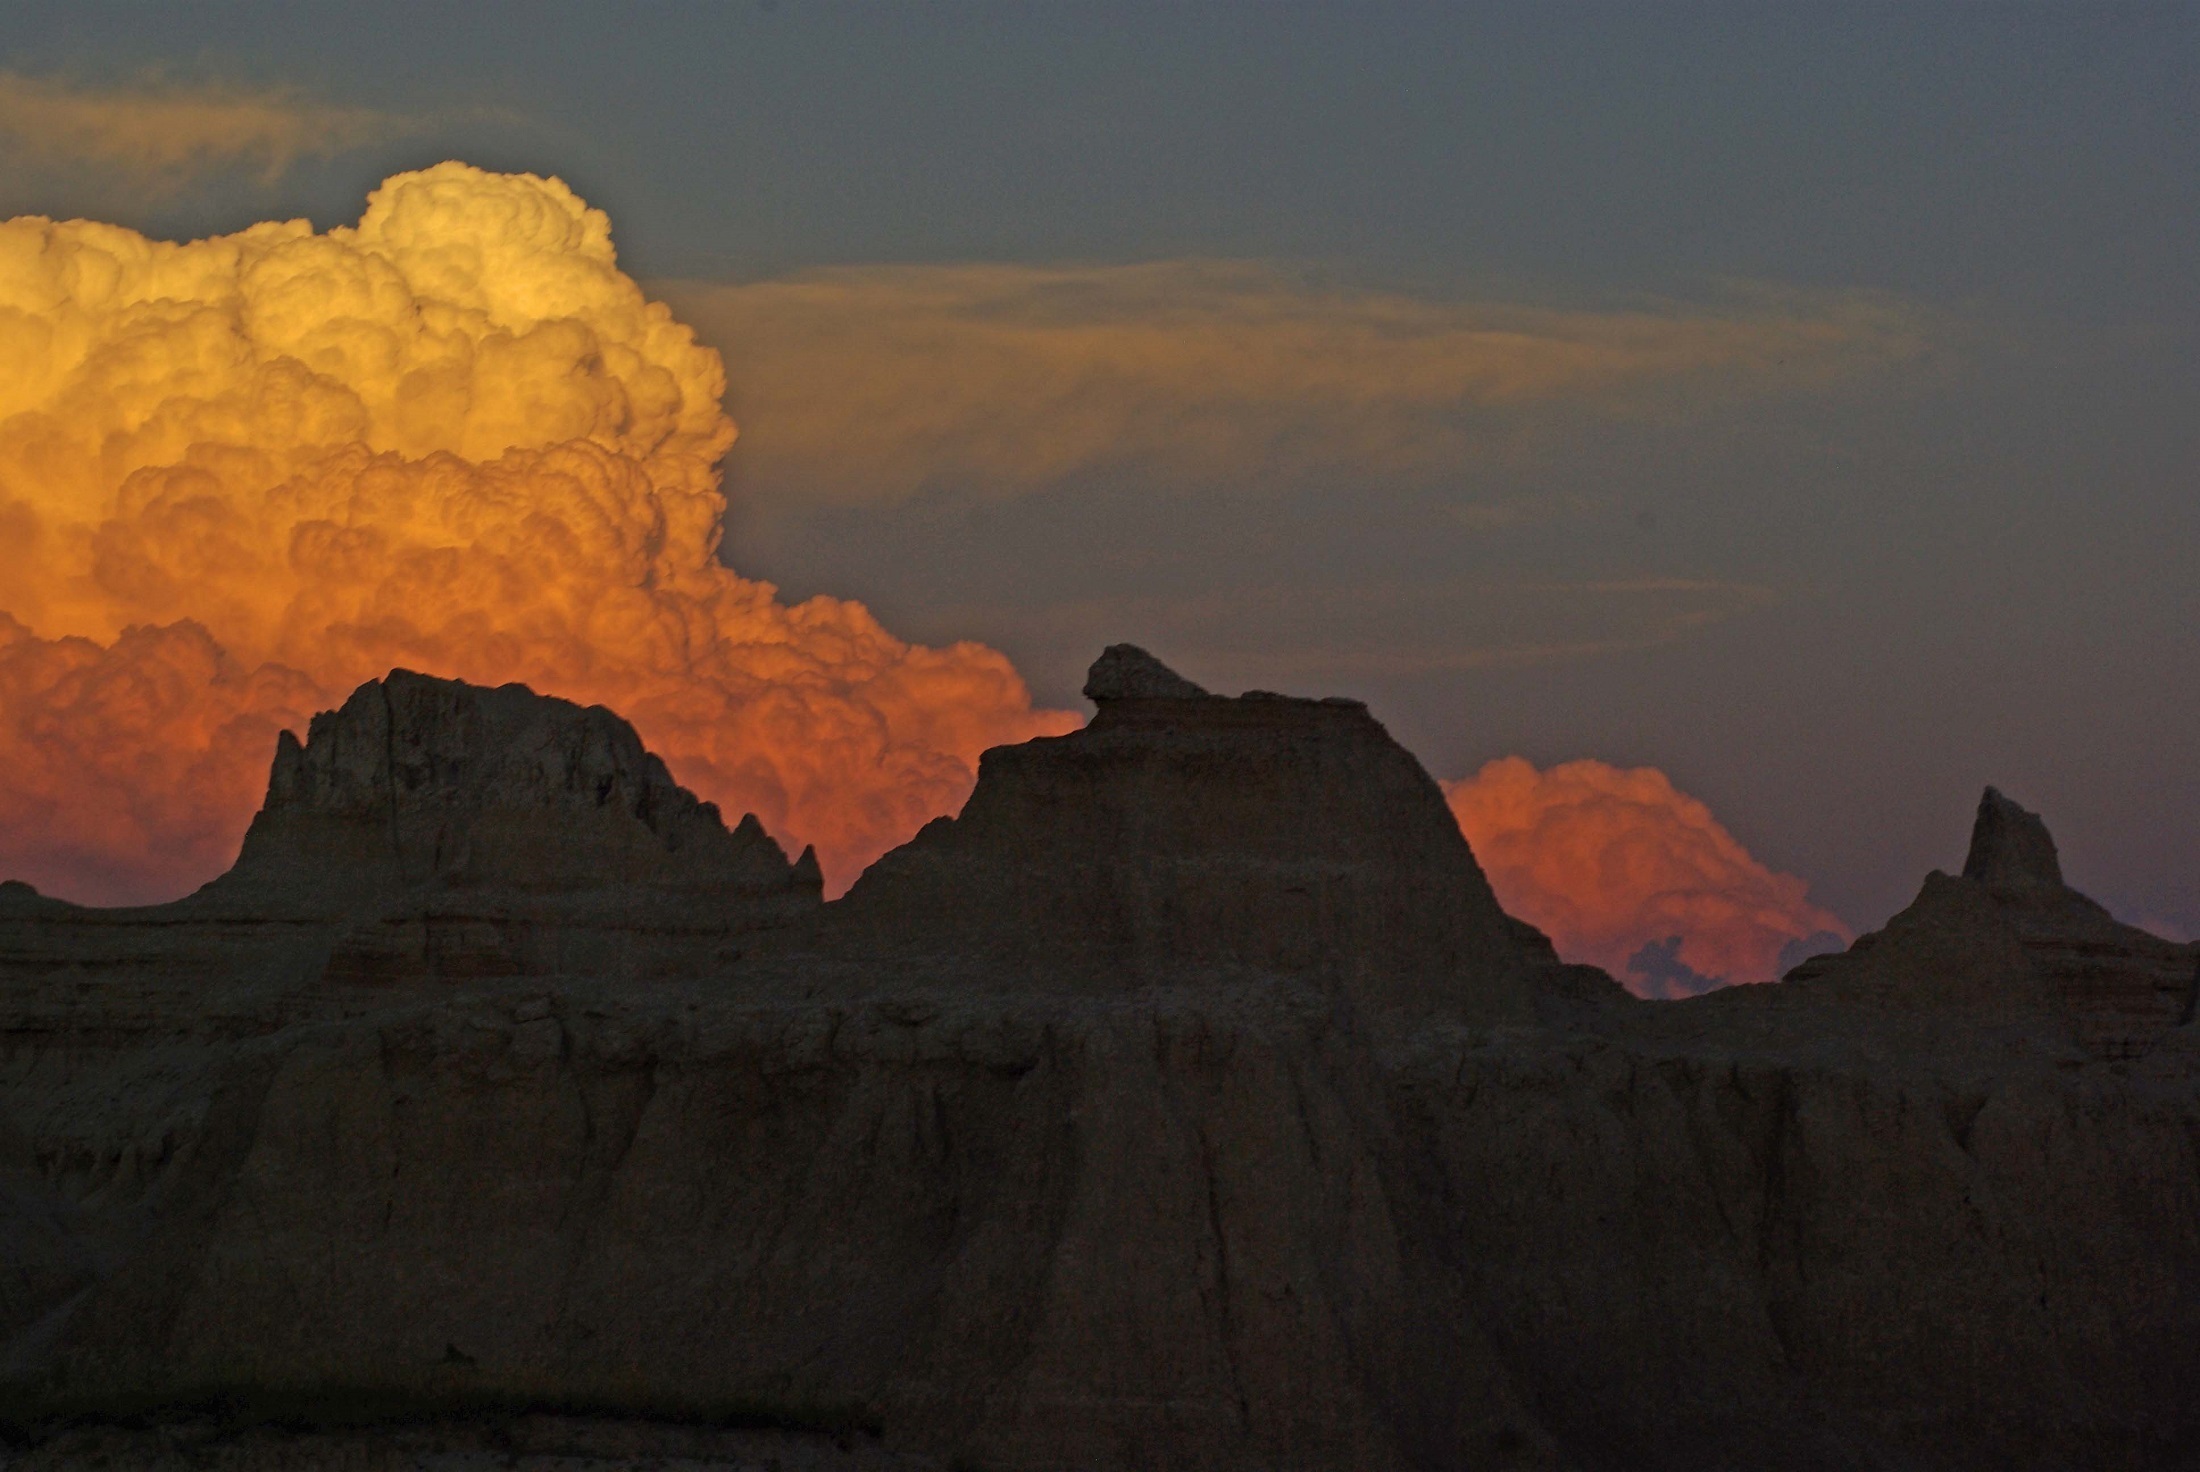
landscape, rock, horizon, wilderness, mountain, light, cloud, sky, sunrise, sunset, sunlight, dawn, valley, panorama, formation, dusk, evening, scenic, scenery, usa, terrain, outdoors, clouds, mountains, badlands, plateau, peaks, butte, screenshot, badlands national park, south dakota, atmospheric phenomenon, mountainous landforms, geological phenomenon